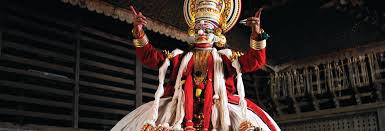
Dance form: kathakali